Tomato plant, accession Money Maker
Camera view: bottom (45 deg); turntable rotation: 300 degrees
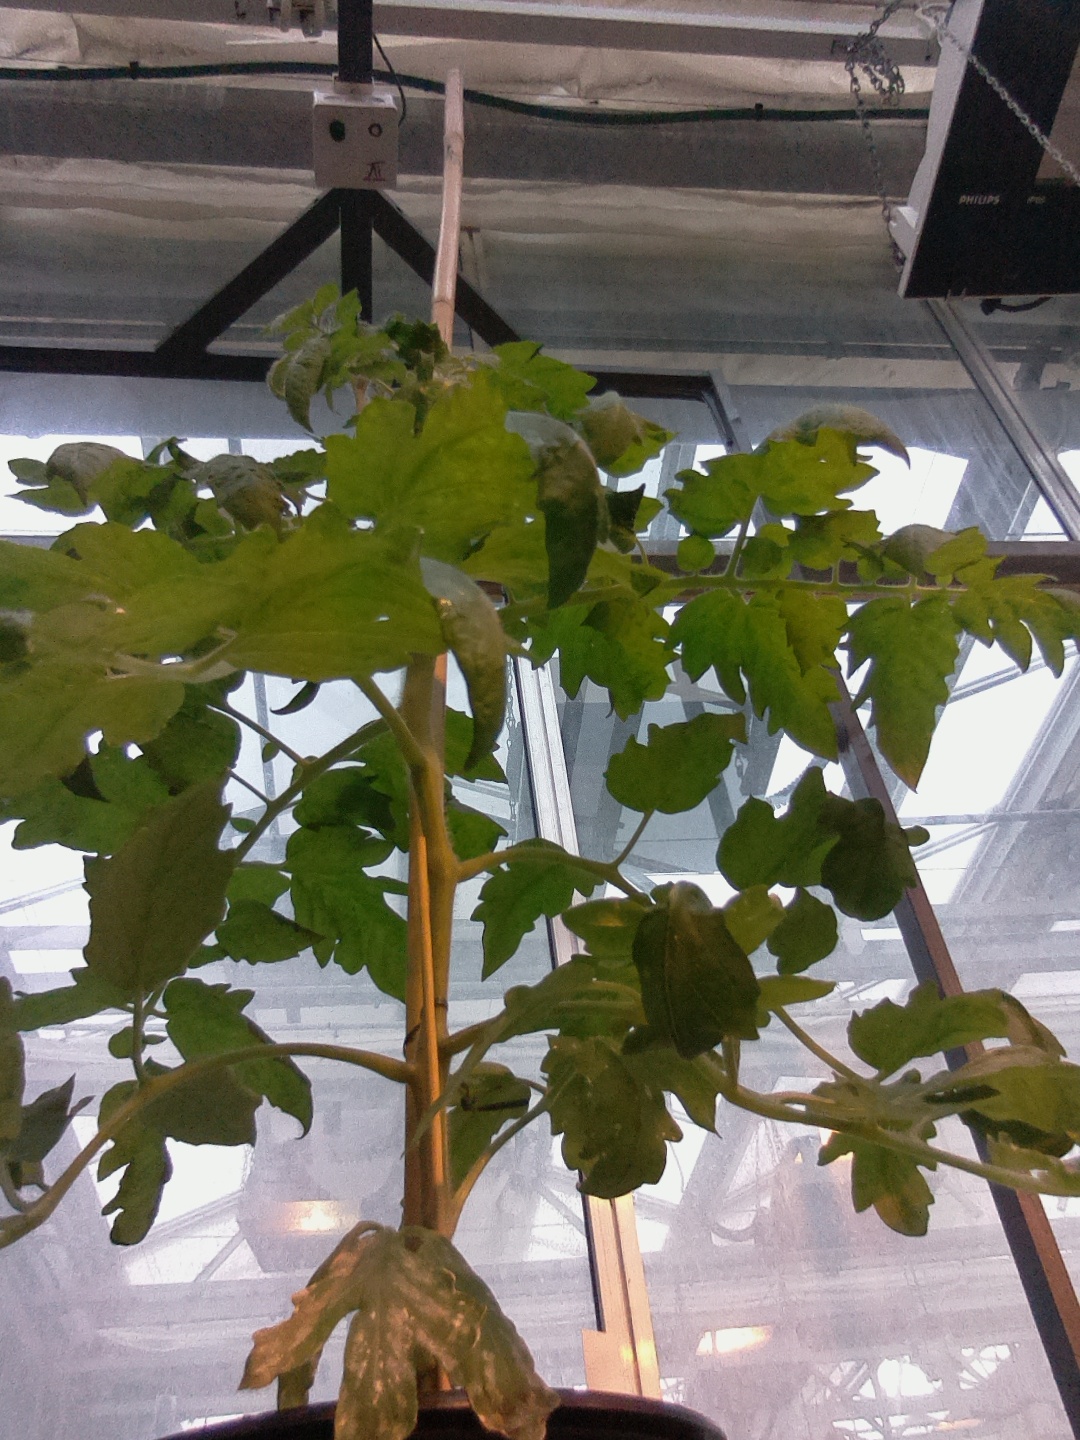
BBCH growth stage 55: 5 inflorescences visible